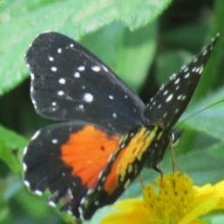
Species: CRIMSON PATCH